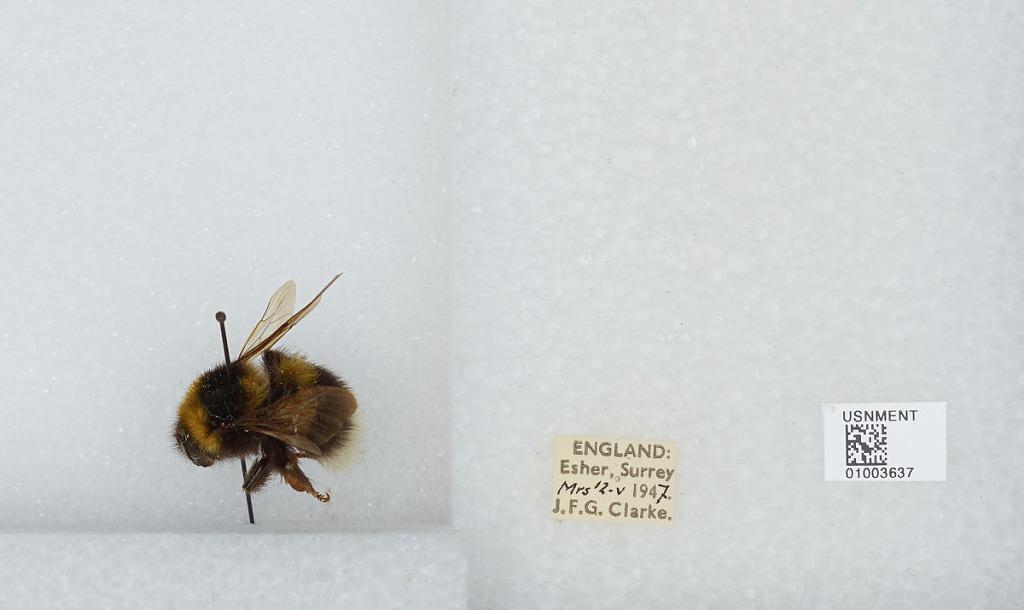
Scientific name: Bombus (Megabombus) hortorum (Linnaeus)
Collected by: J. Clarke
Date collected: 1947-5-12
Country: United Kingdom
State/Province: England
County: Surrey
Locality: Esher, Elmbridge
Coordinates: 51.3691, -0.365